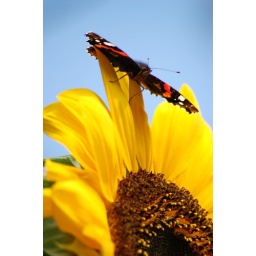
A red admiral butterfly on a sunflower in my garden.